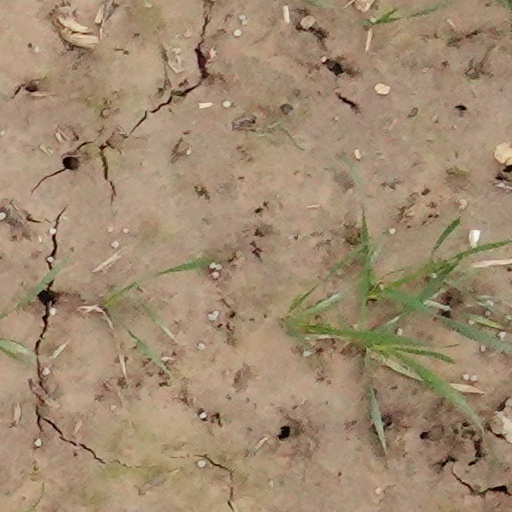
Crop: wheat